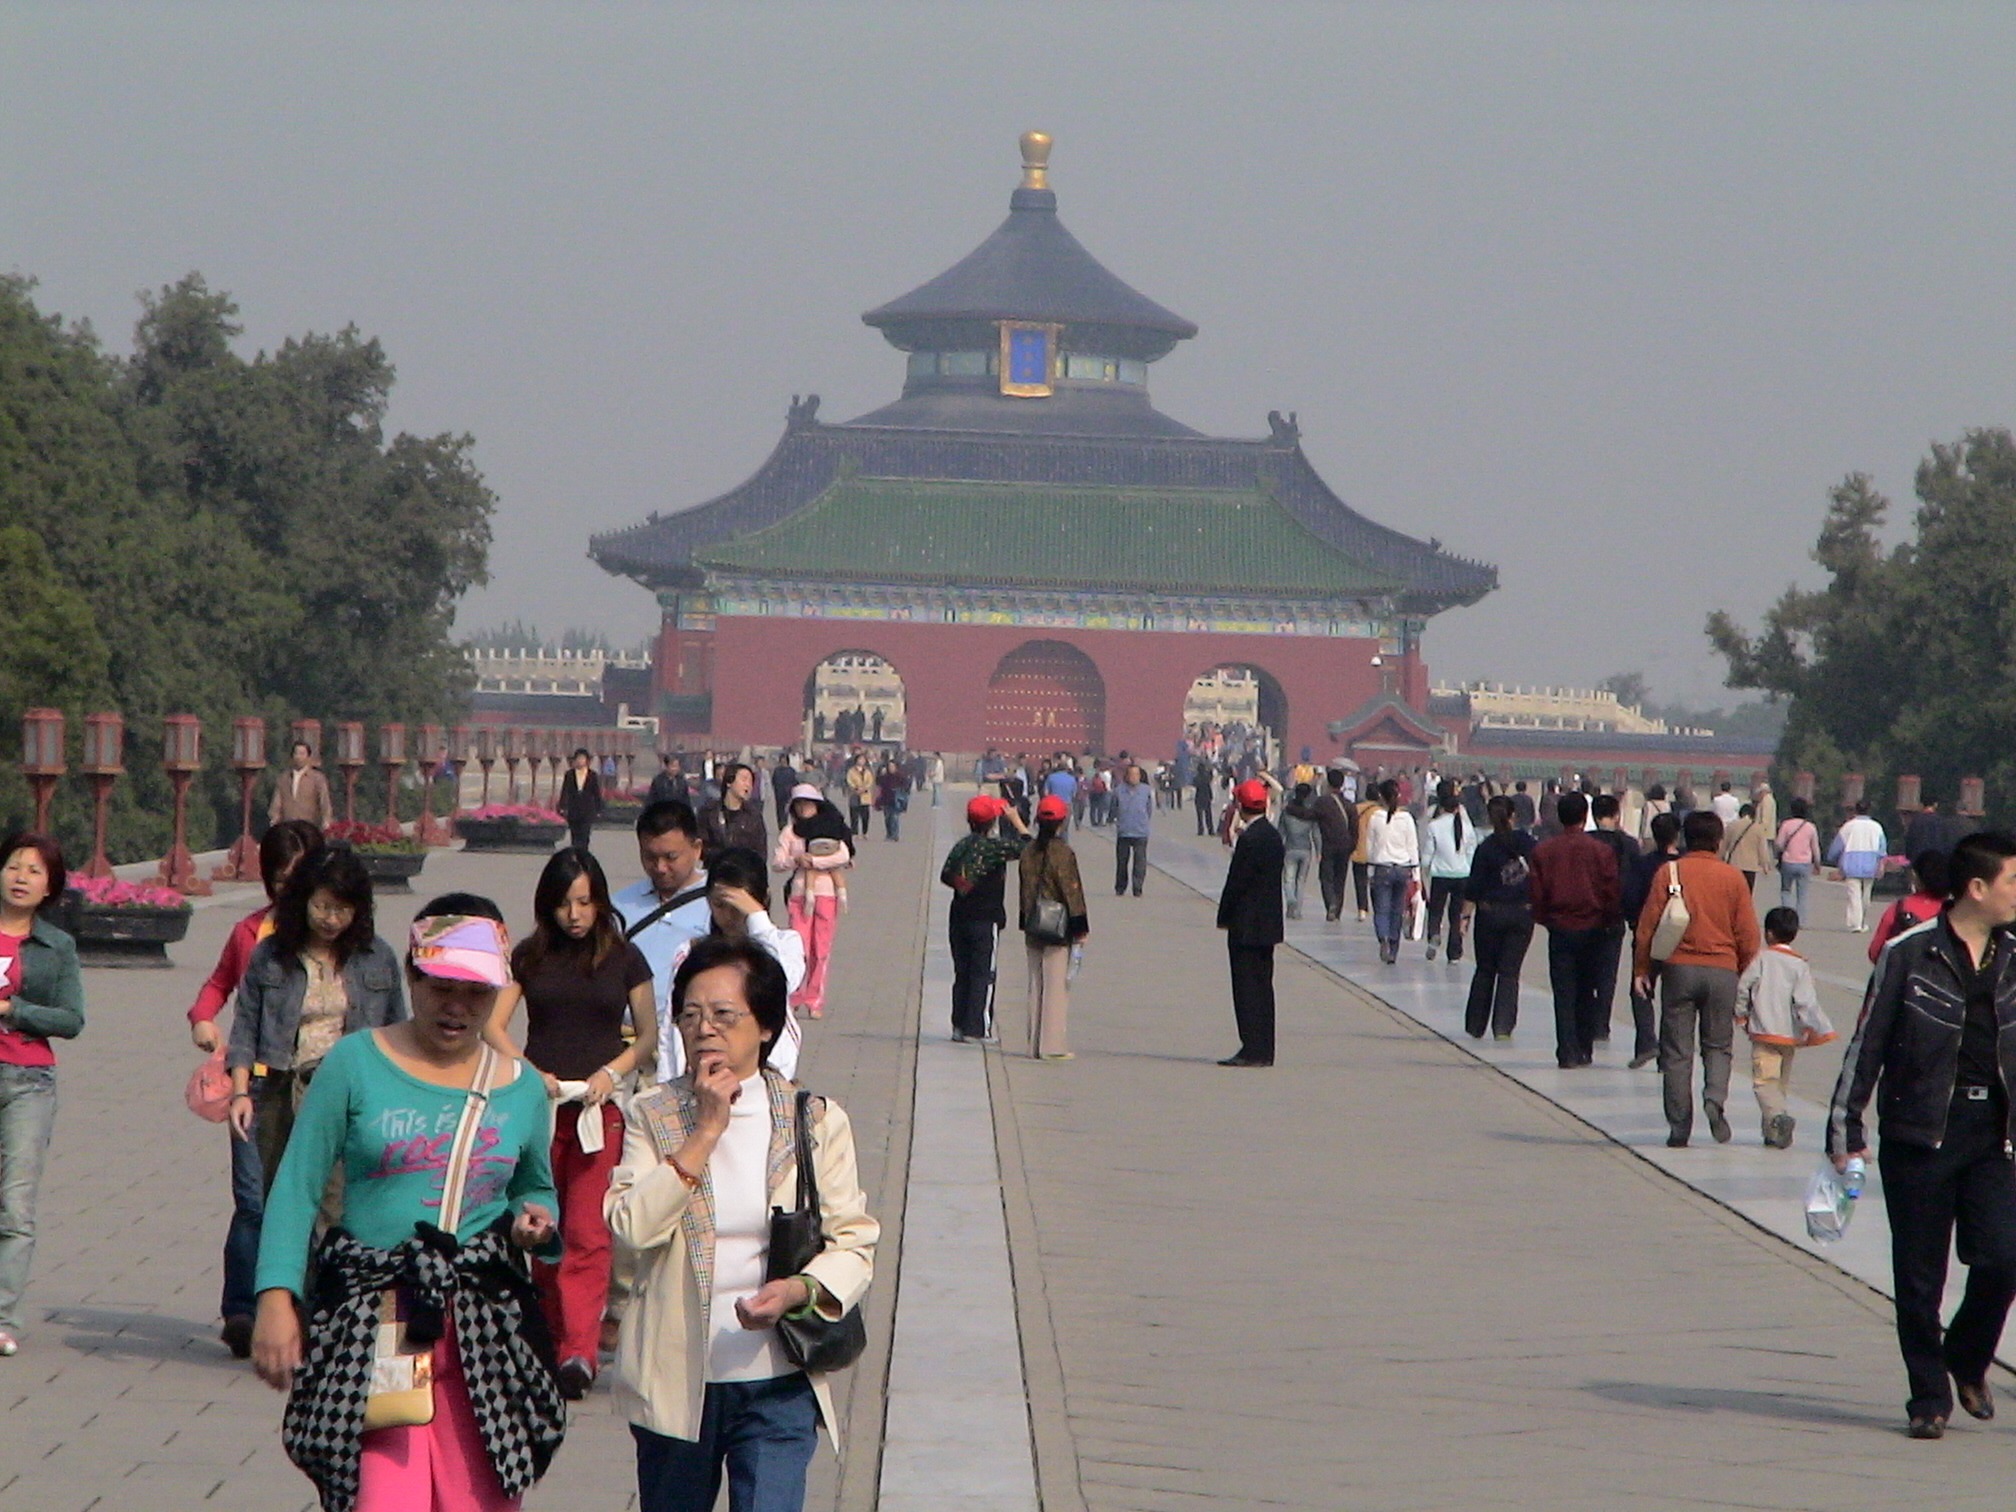
people, crowd, park, human, tourism, beijing, tourists, china, forbidden city, tours